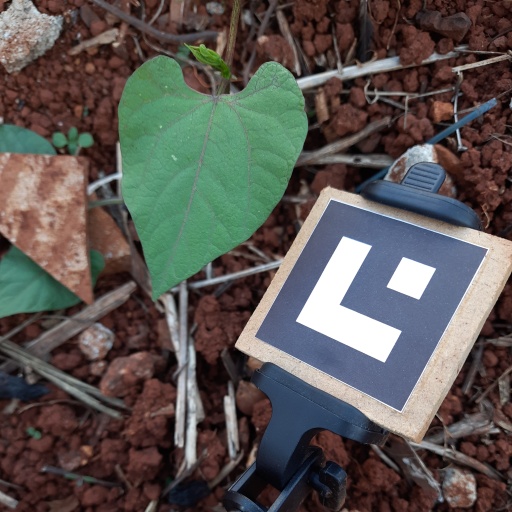
Observations: flat surface, no eating holes, under shade